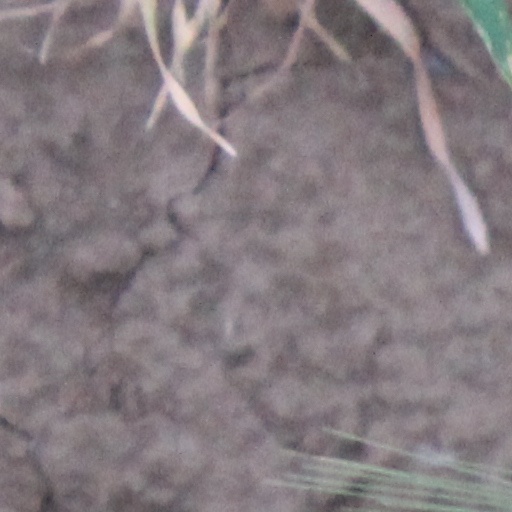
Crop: wheat